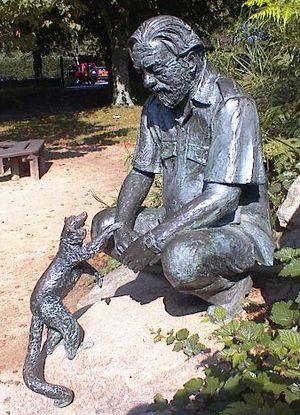
Le Zoo de Jersey est un parc zoologique jersiais situé au Manoir des Augrès à La Trinité sur la plus grande île de l'archipel des îles Anglo-Normandes, l'île de Jersey. Étendu sur 13 ha il fut fondé en 1959 par le naturaliste Gerald Durrell. Depuis sa mort, la direction honorifique est confiée à sa femme, la biologiste Lee Durrell. Il est géré par le Durrell Wildlife Conservation Trust.